Ivan Alexander of Bulgaria

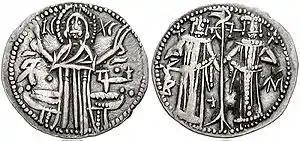
Coin depicting Ivan Alexander with one of his sons, co-emperor Michael Asen IV (right)

At home Ivan Alexander compromised the internal stability of his realm by divorcing his first wife Theodora of Wallachia (in about 1349) and marrying a converted Jew, also named Theodora. The new marriage produced new sons, whom Ivan Alexander proceeded to crown co-emperors, Ivan Šišman in about 1356 and Ivan Asen V by 1359. Ivan Alexander's last surviving son from his first marriage, the co-emperor Ivan Sracimir, became effectively independent around 1356; and Ivan Alexander's control over other powerful vassals, such as the rulers of Wallachia and Dobruja, who pursued their own foreign policies, was hardly stronger.